Deathcore

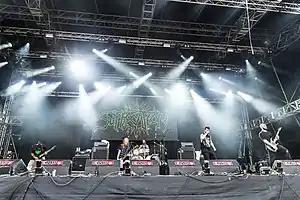
Death metal band Suffocation

The term "deathcore" has had convoluted uses on-and-off in various metal/hardcore scenes far before it was considered an established or recognized genre. The earliest known use of "deathcore" as a word was by New York band N.Y.C. Mayhem, a self-description for their merger of hardcore punk and thrash metal. However it wasn't until 1996 that "deathcore" eventually began gaining traction to describe a musical style; Nick Terry of "Terrorizer" magazine that year publicized: "We're probably going to settle on the term "deathcore" to describe the likes of Earth Crisis (as well as the more NYHC-ish but still as deathly Merauder)." "Embrace the Eternal" (1998) by Embodyment, "Yesterday Is Time Killed" (1999) by Eighteen Visions, and "Rain in Endless Fall" (1999) by Prayer for Cleansing are early examples of albums that feature a metalcore sound combined with death metal influences. in 2019 music site The New Fury has even gone on record to credit Embodyment as "[pioneers] of the deathcore genre" due to their performance on "Embrace the Eternal". "Decibel" magazine wrote that death metal band Suffocation were one of the main inspirations for the genre's emergence, stating "One of Suffocation's trademarks, breakdowns, has spawned an entire metal subgenre: deathcore."